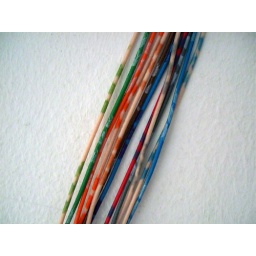
Unidentified wires in our walls and running throughout the perimeter of the attic.